Yuma Kagiyama

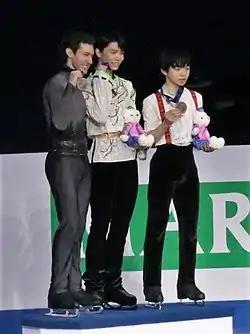
Kagiyama (right) with Jason Brown (left) and Yuzuru Hanyu (center) on the 2020 Four Continents Championships podium

Kagiyama won gold at 2019 JGP France with a new junior world record for the combined score. His total was 34.16 points higher than that of silver medalist Aleksa Rakic of Canada. His quadruple toe loop in the free skate set the junior record for the highest valued single jump, before being surpassed by Daniel Grassl's quadruple Lutz at 2019 JGP Italy. Kagiyama set a new junior world record in the free skating at 2019 JGP Poland, and surpassed his junior world record for the total score. However, he eventually won silver behind Daniil Samsonov of Russia, who broke his junior world records for free skating and the total score after Kagiyama skated. Kagiyama's results qualified him to the 2019–20 Junior Grand Prix Final, where he placed fourth.